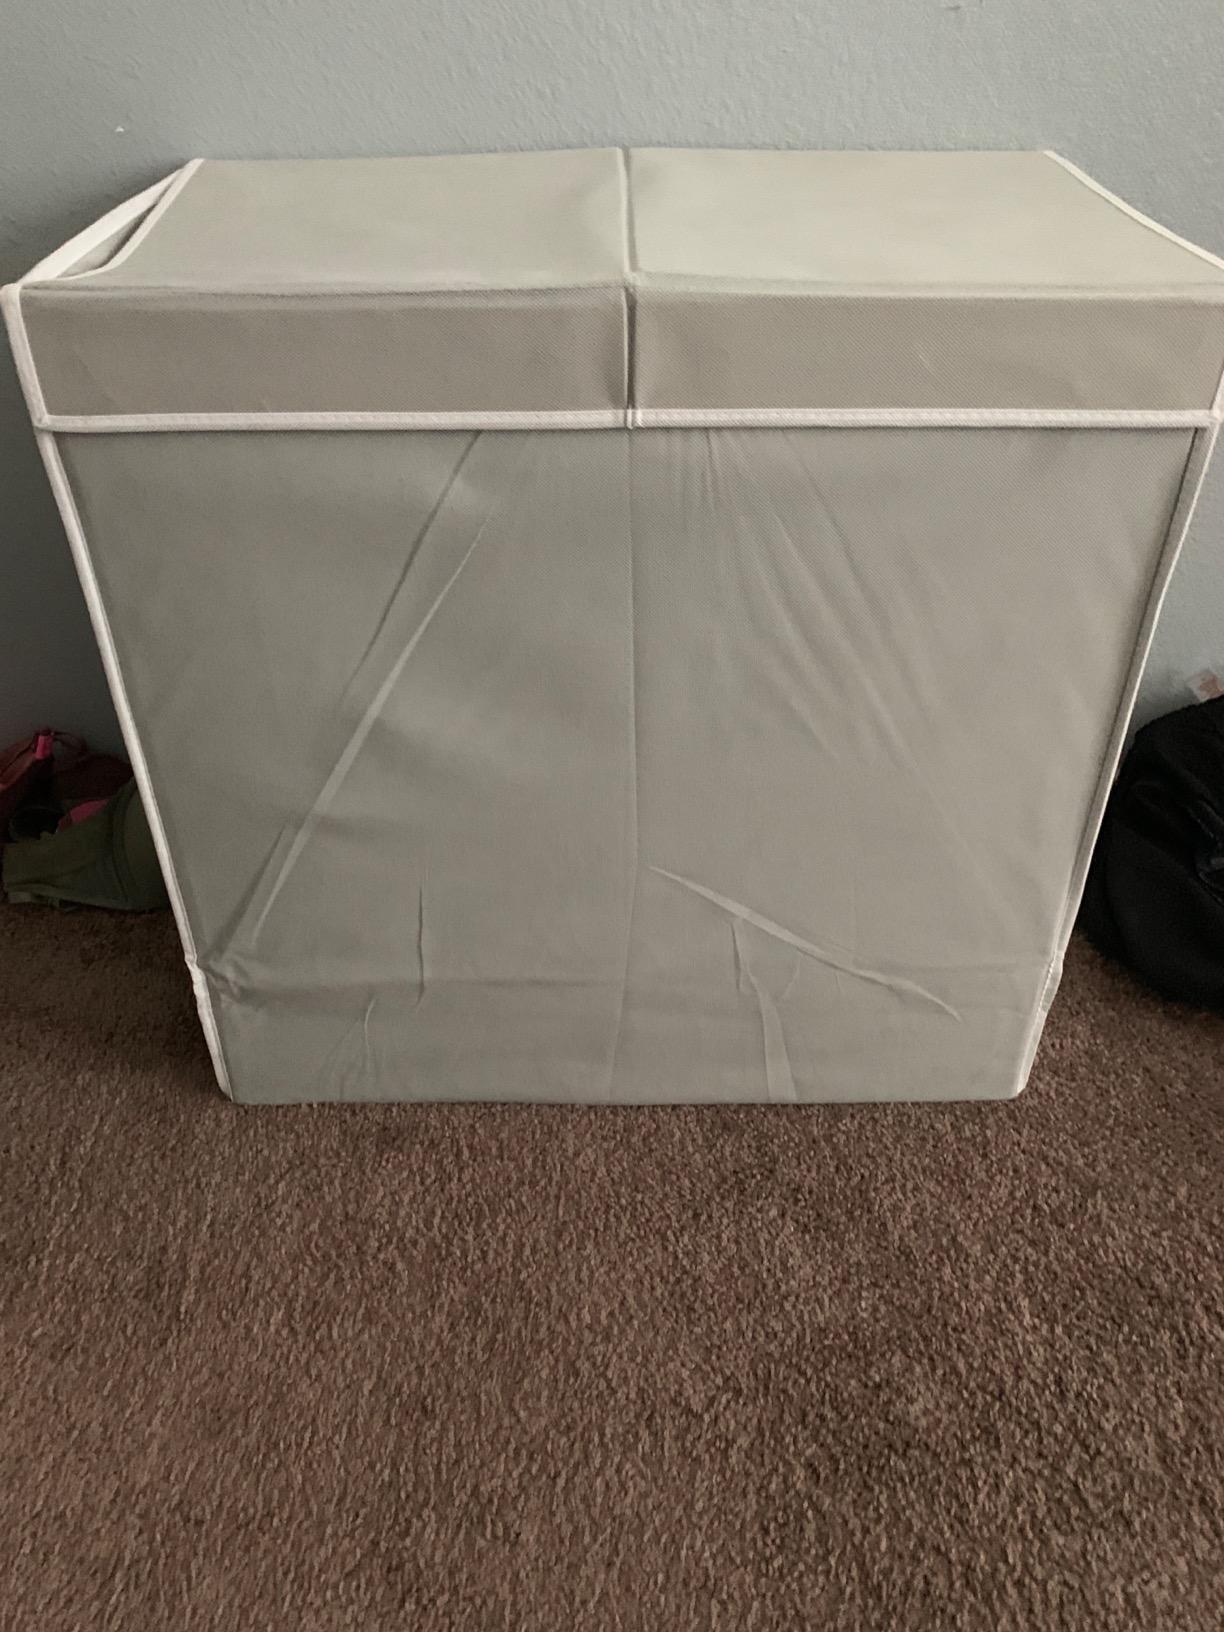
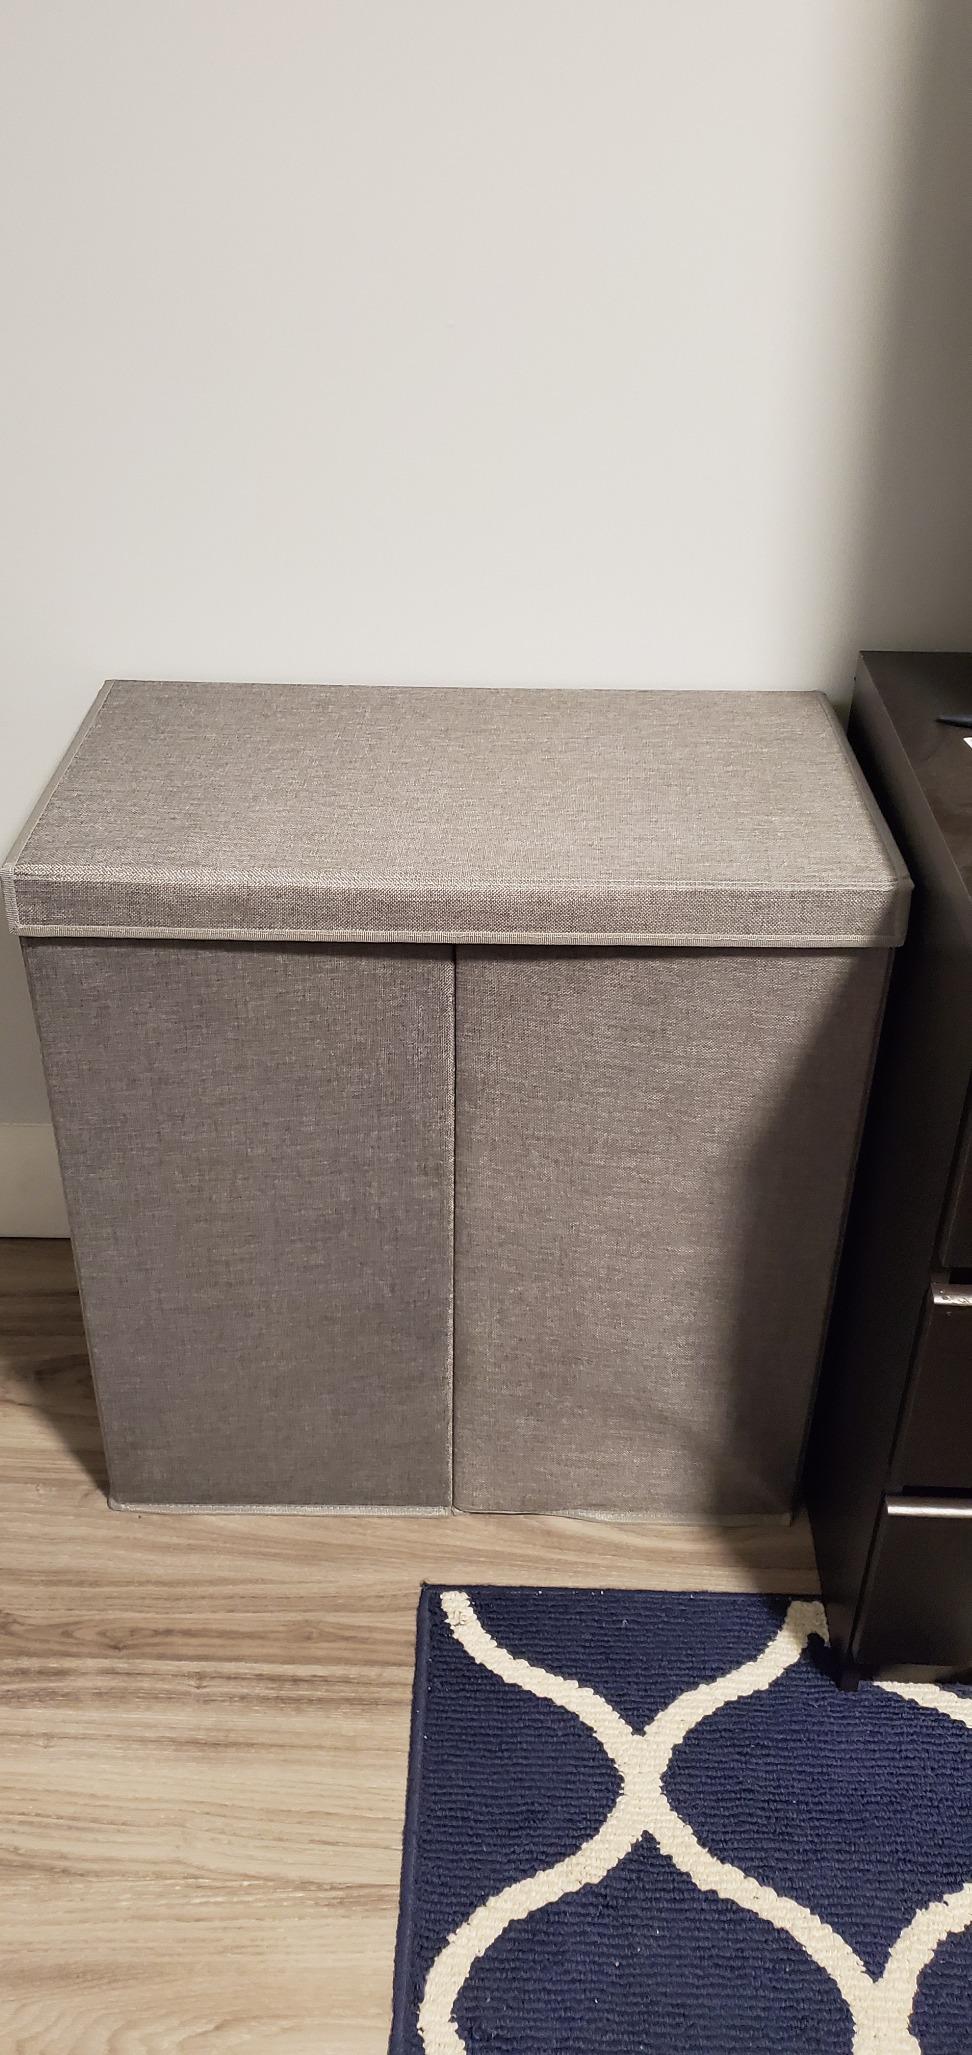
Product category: items_hamper
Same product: no